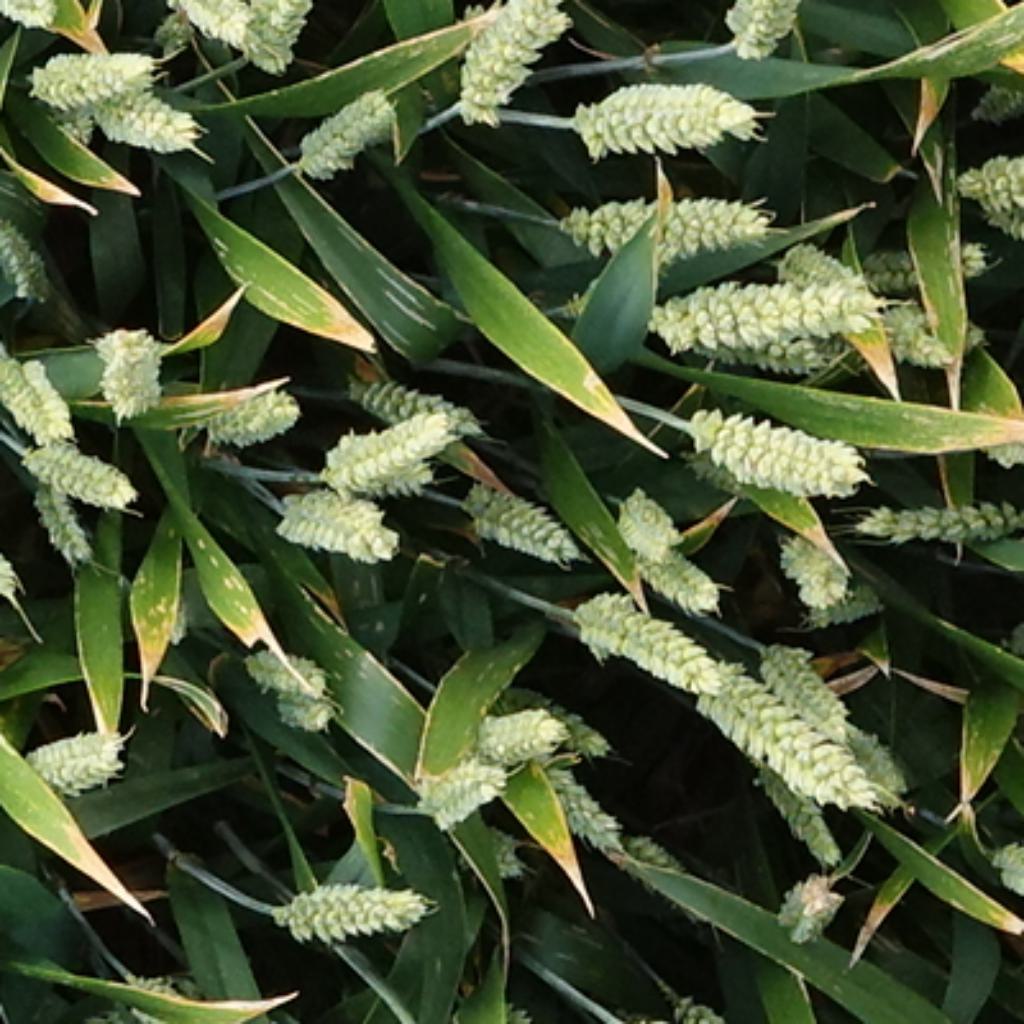
Country: France
Location: VSC
Wheat development stage: Filling - Ripening